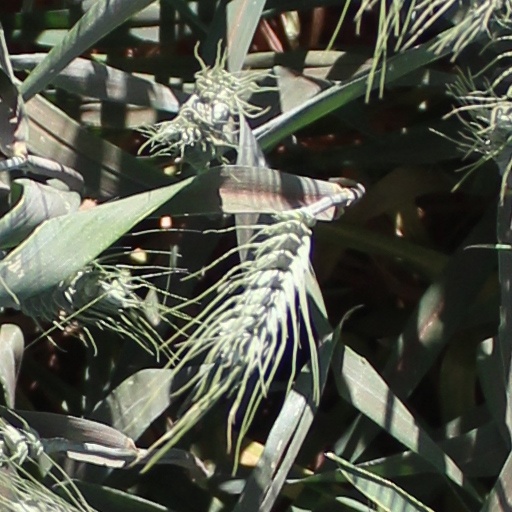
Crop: wheat